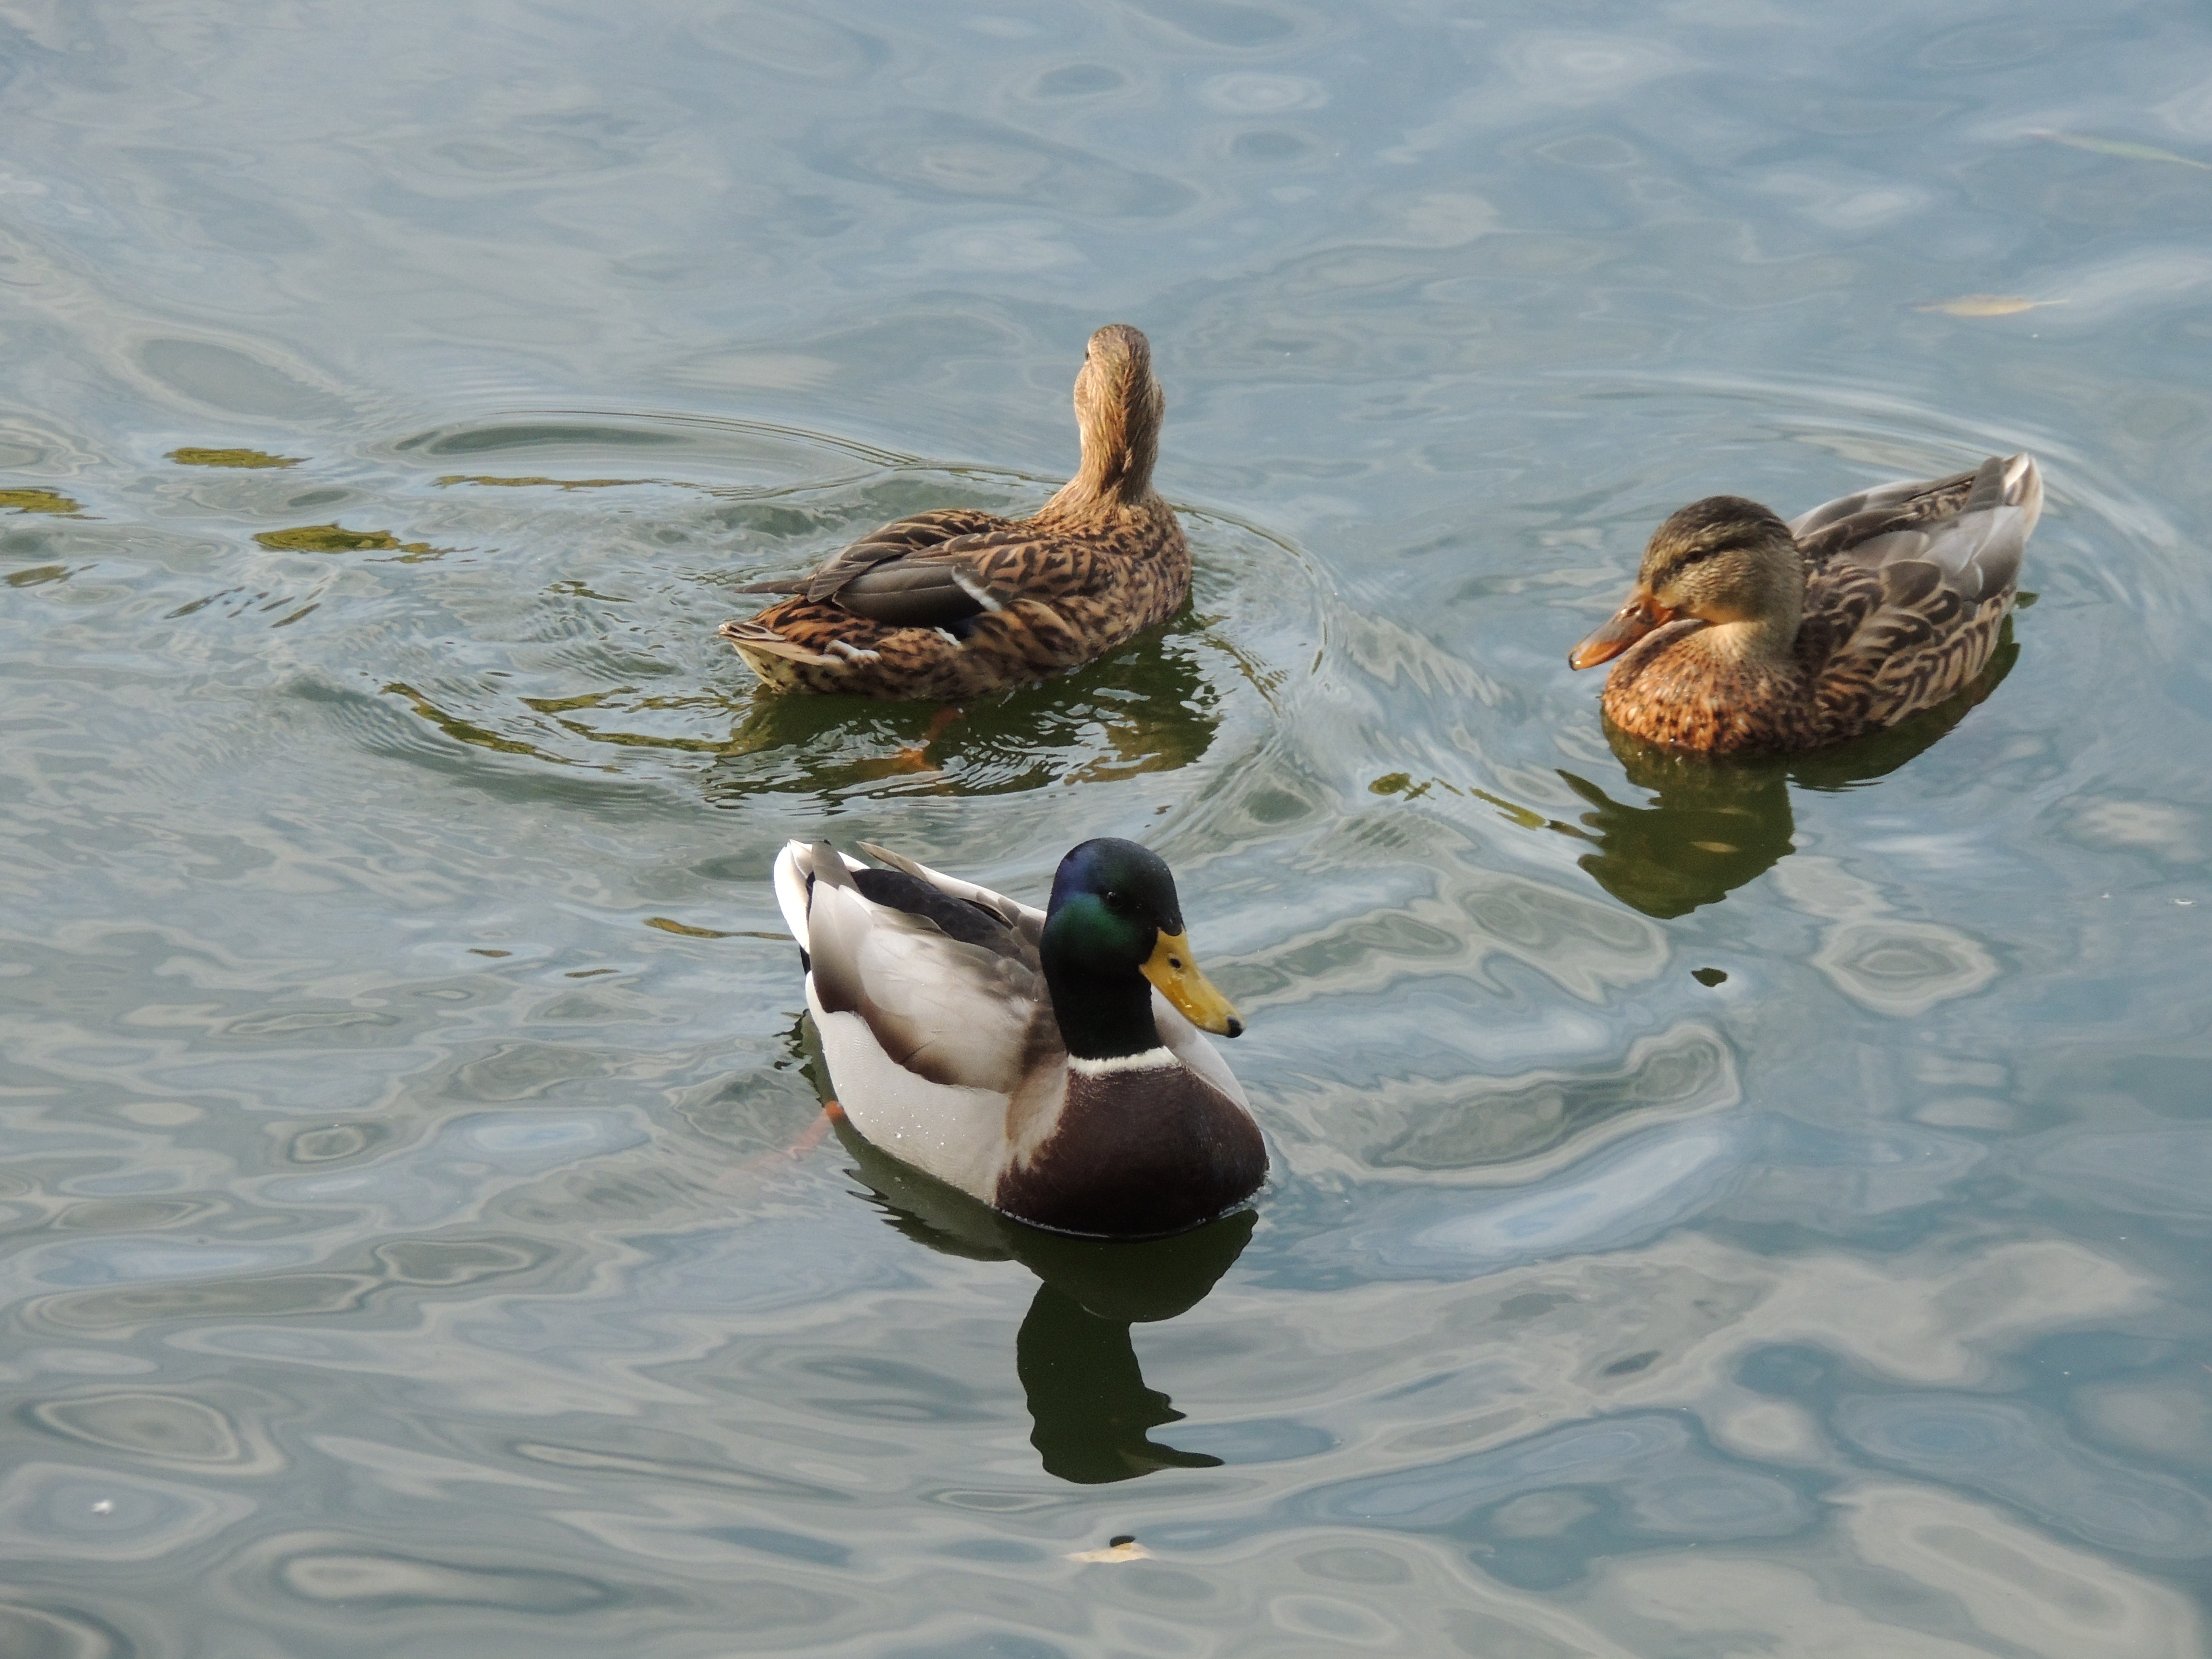
water, bird, wing, wildlife, beak, fauna, drake, birds, duck, vertebrate, waterfowl, water bird, mallard, canard, ducks geese and swans, seaduck